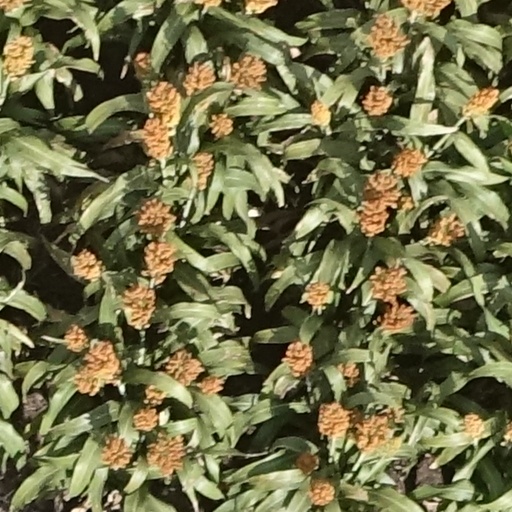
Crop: sorghum